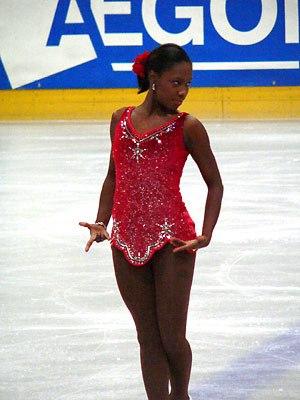
Vanessa James, née le 27 septembre 1987 à Scarborough au Canada, est une patineuse artistique franco-britannique.